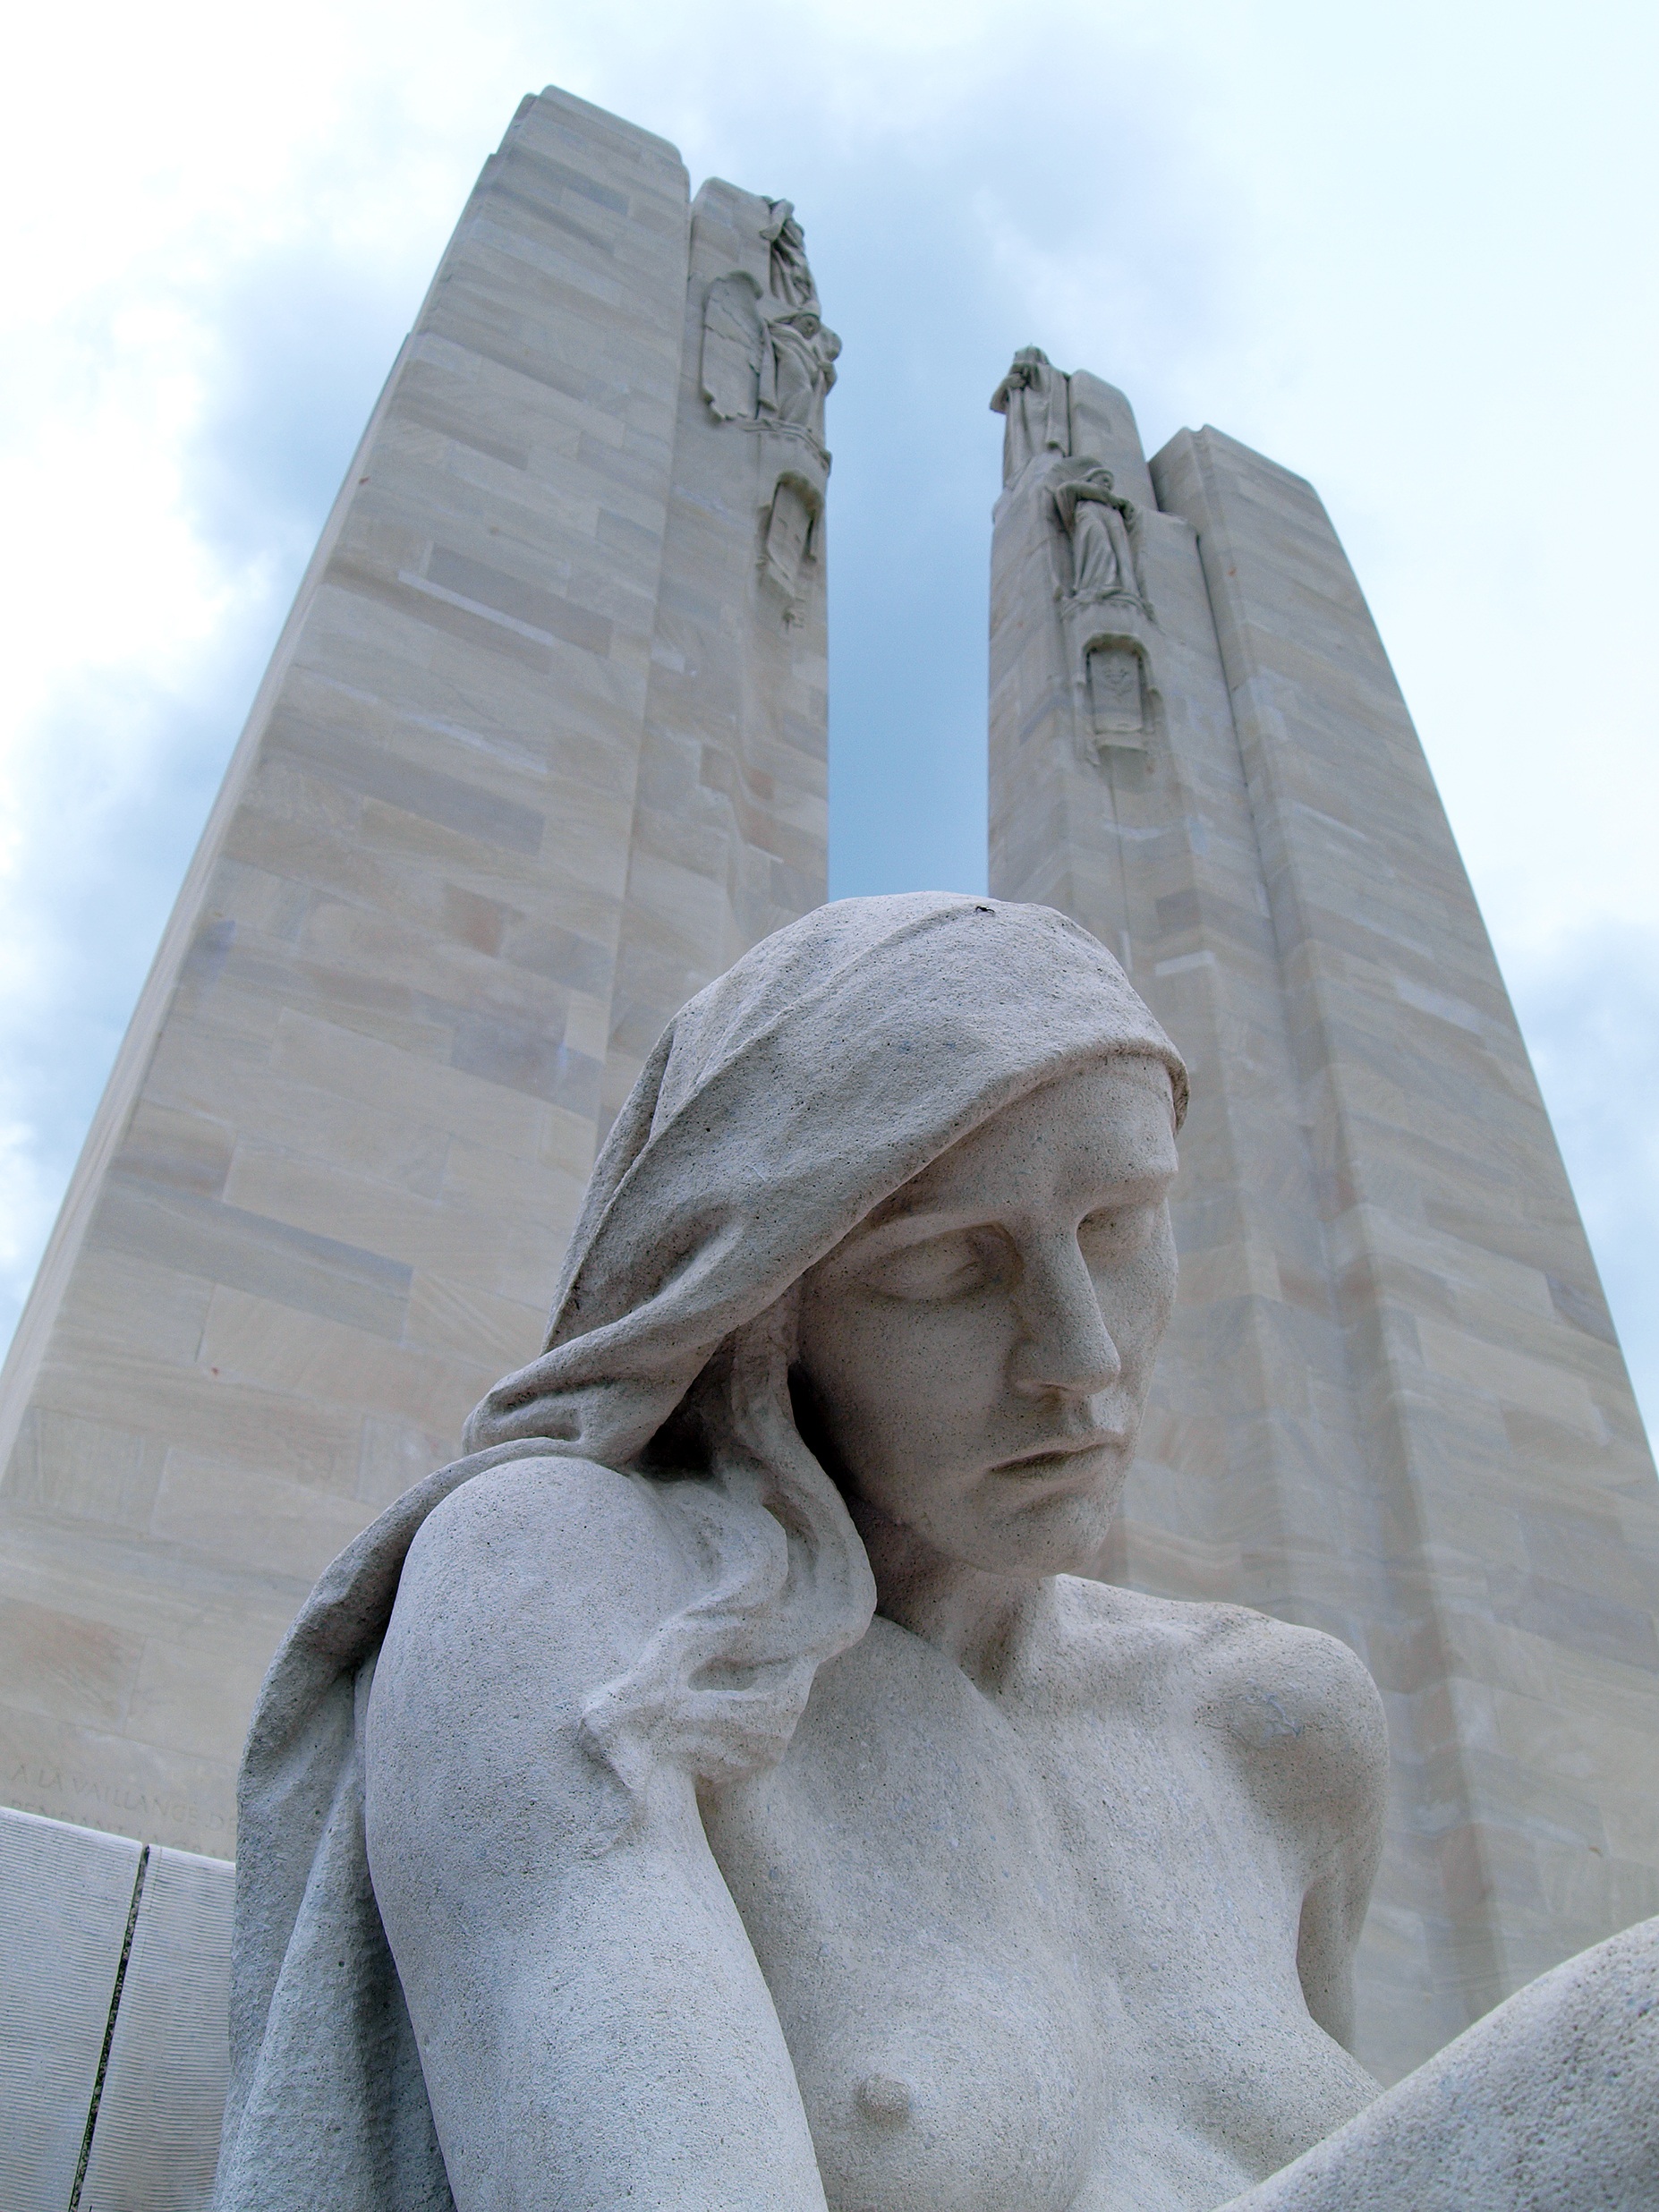
sand, monument, france, statue, sculpture, memorial, art, temple, ww1, world war, world war 1, stone carving, ancient history, vim ridge